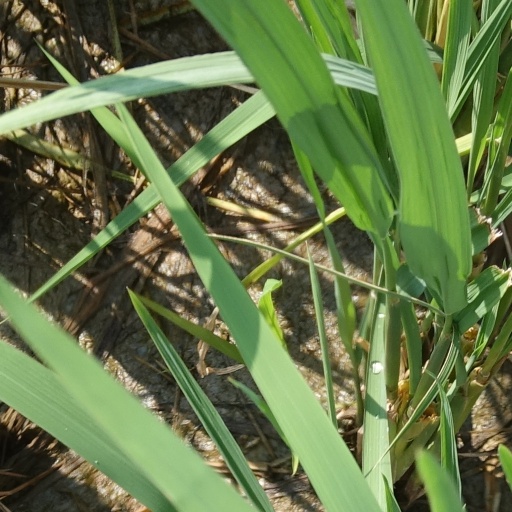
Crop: rice